Hakuba

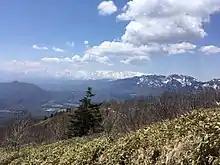
The mountains surrounding Hakuba Village in the background (Nishidake and Honindake in the foreground)

The Hakuba Valley (which also includes the neighboring cities of Omachi and Otari) is home to 10 resorts, including 135 lifts (inc. 5 gondolas) accessing over 200 runs that offer an expanse of terrain and at least 14 terrain parks. There are 960 hectares of skiable terrain which equates to 137 km of piste. The Hakuba ski resorts are not interconnected via the slopes (except for Hakuba 47 and Goryu, and Cortina and Norikura), but they can be accessed off a common lift ticket and there are free shuttle buses to get around to the different ski areas. The ski resorts from north to south are: Cortina, Norikura, Tsugaike Kogen, Iwatake, Happo-One, Hakuba 47, Goryu, Sanosaka, Kashimayari and Jigatake.